Panucho
Also known as:
es - Spanish: Panucho
fr - French: Panucho
ru - Russian: Панучо
uk - Ukrainian: Панучо
uz - Uzbek: Panucho
Category: bread (flatbread)
Cuisine: Mexican
Associated cuisines: Mexican
Area: Yucatán
Countries: Mexico
Region: Central America

This is a food that is stuffed with refried black beans and topped with chopped cabbage, pulled chicken or turkey, tomato, pickled red onion, avocado, and pickled pepper.

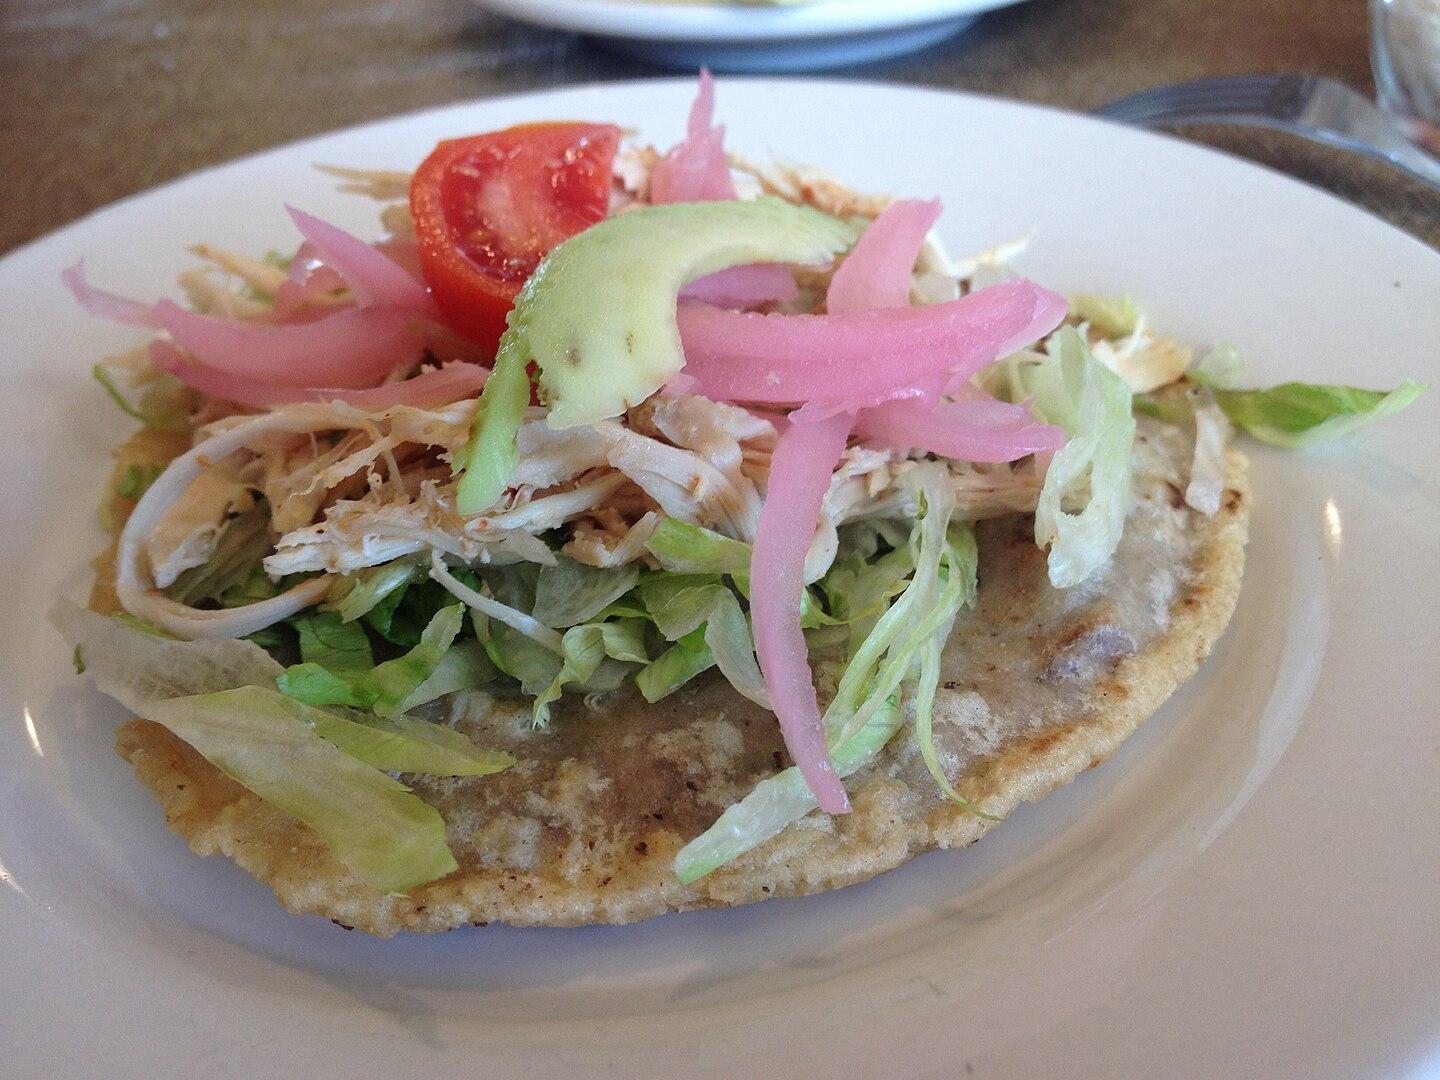
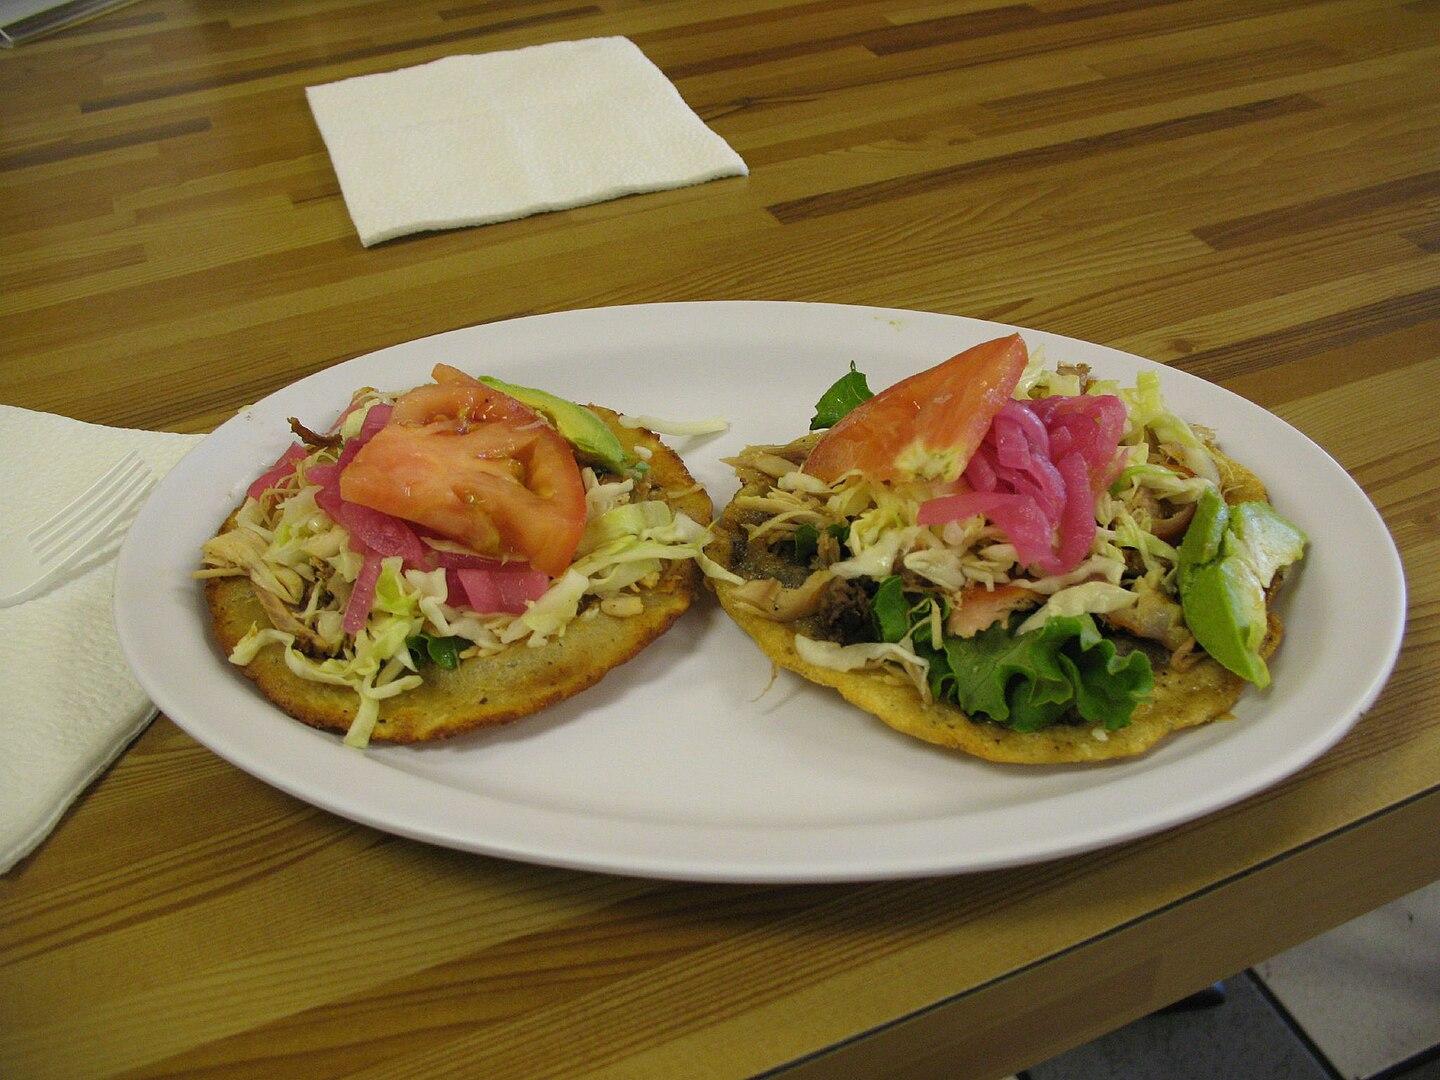
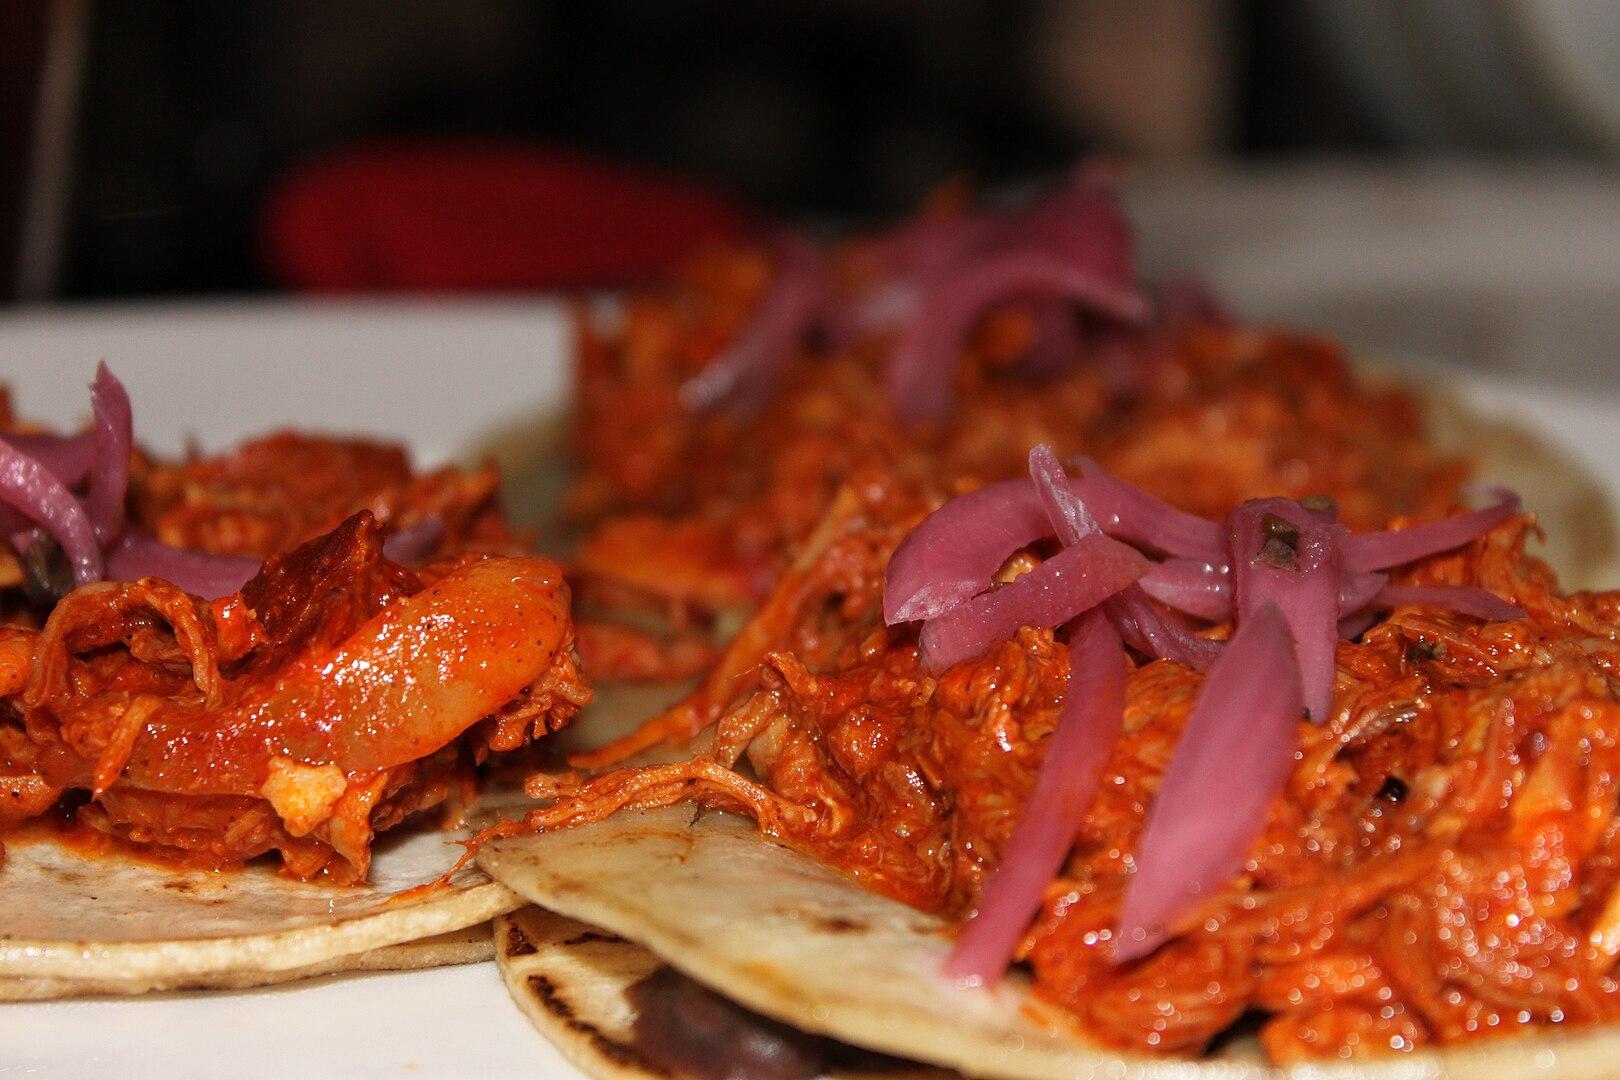
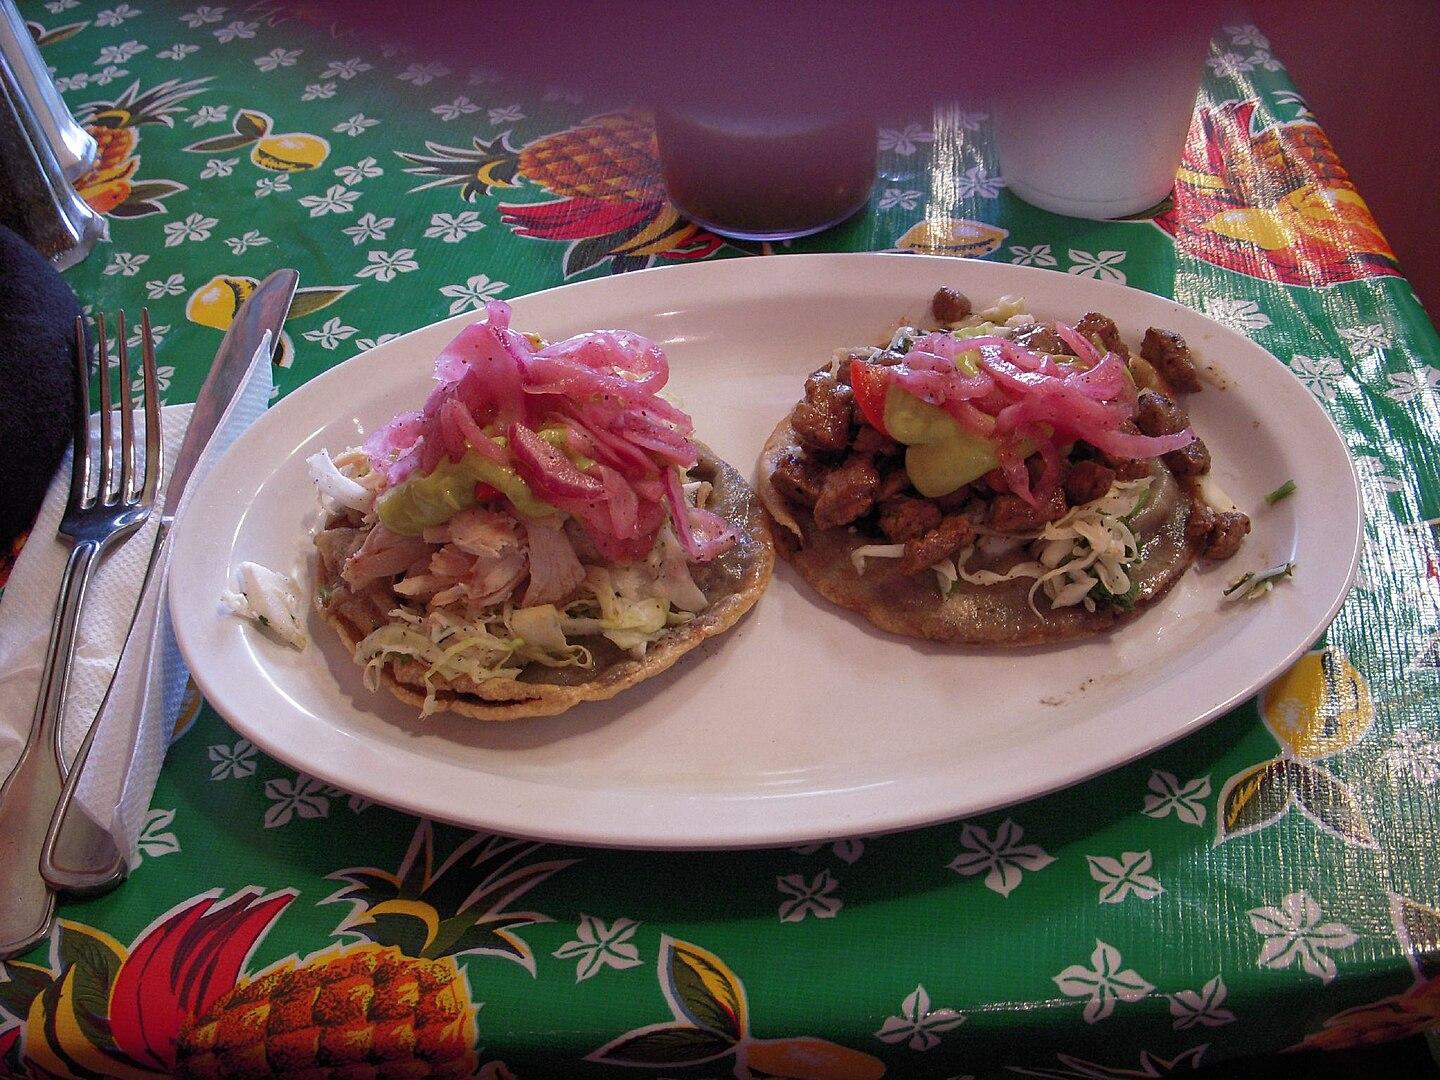
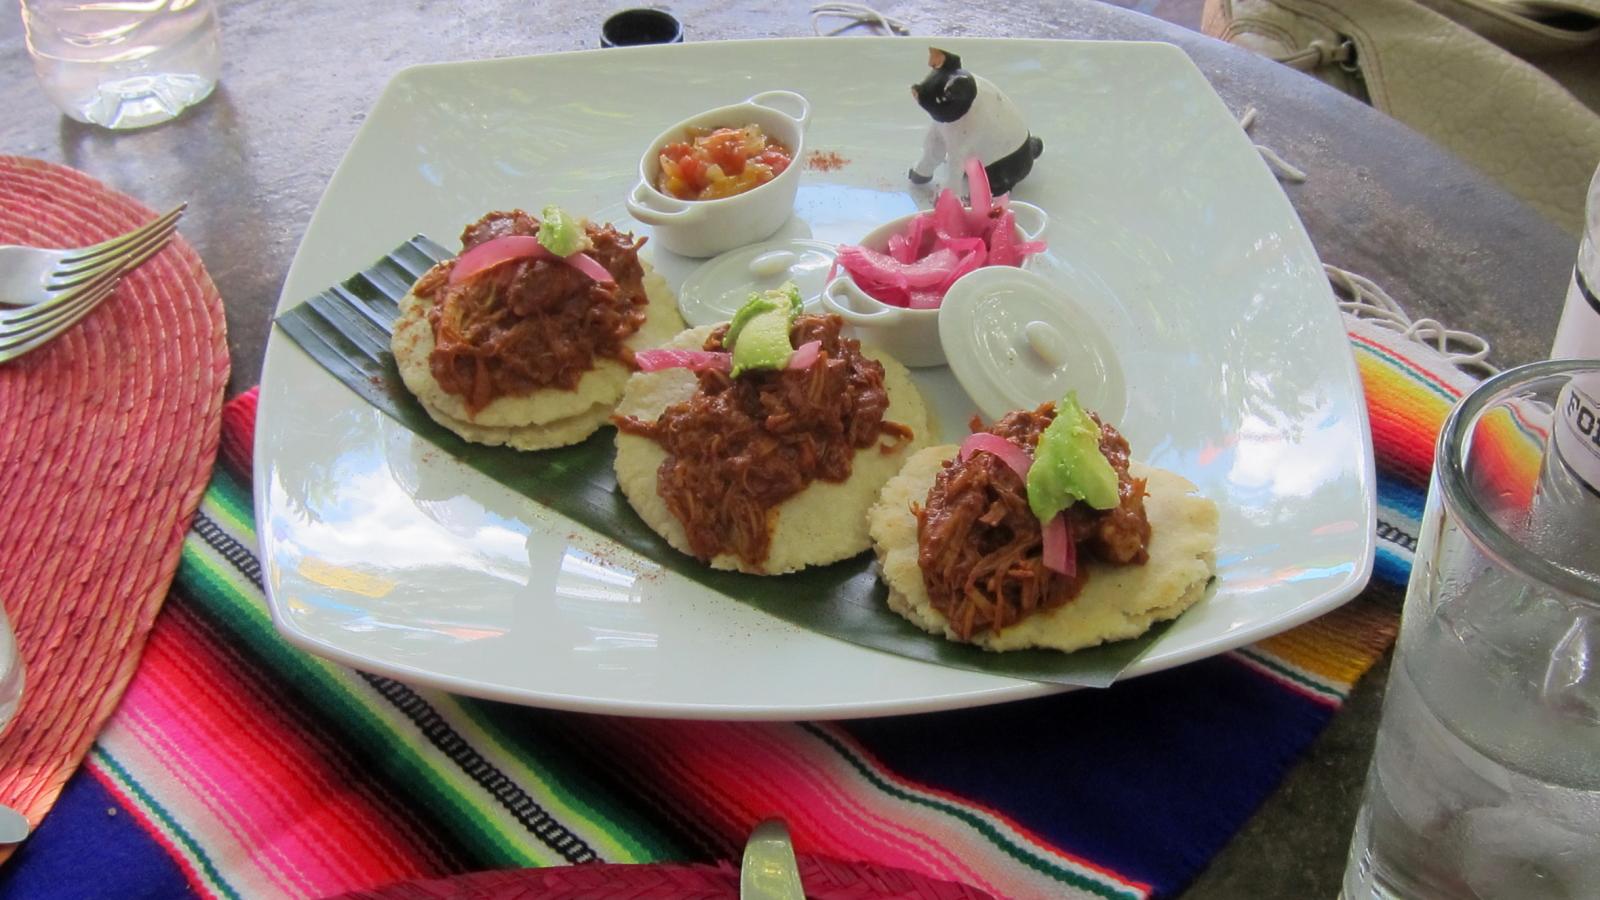
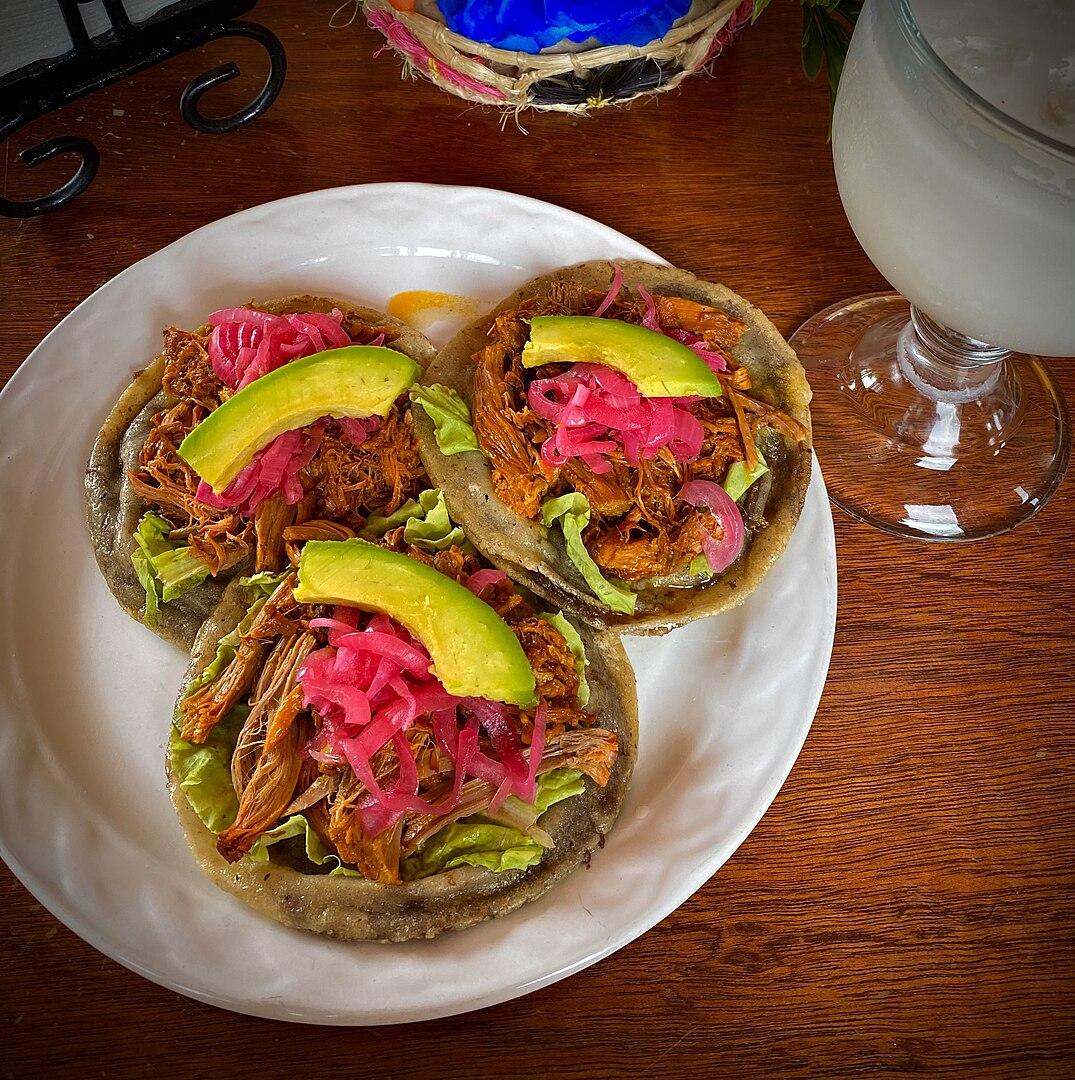
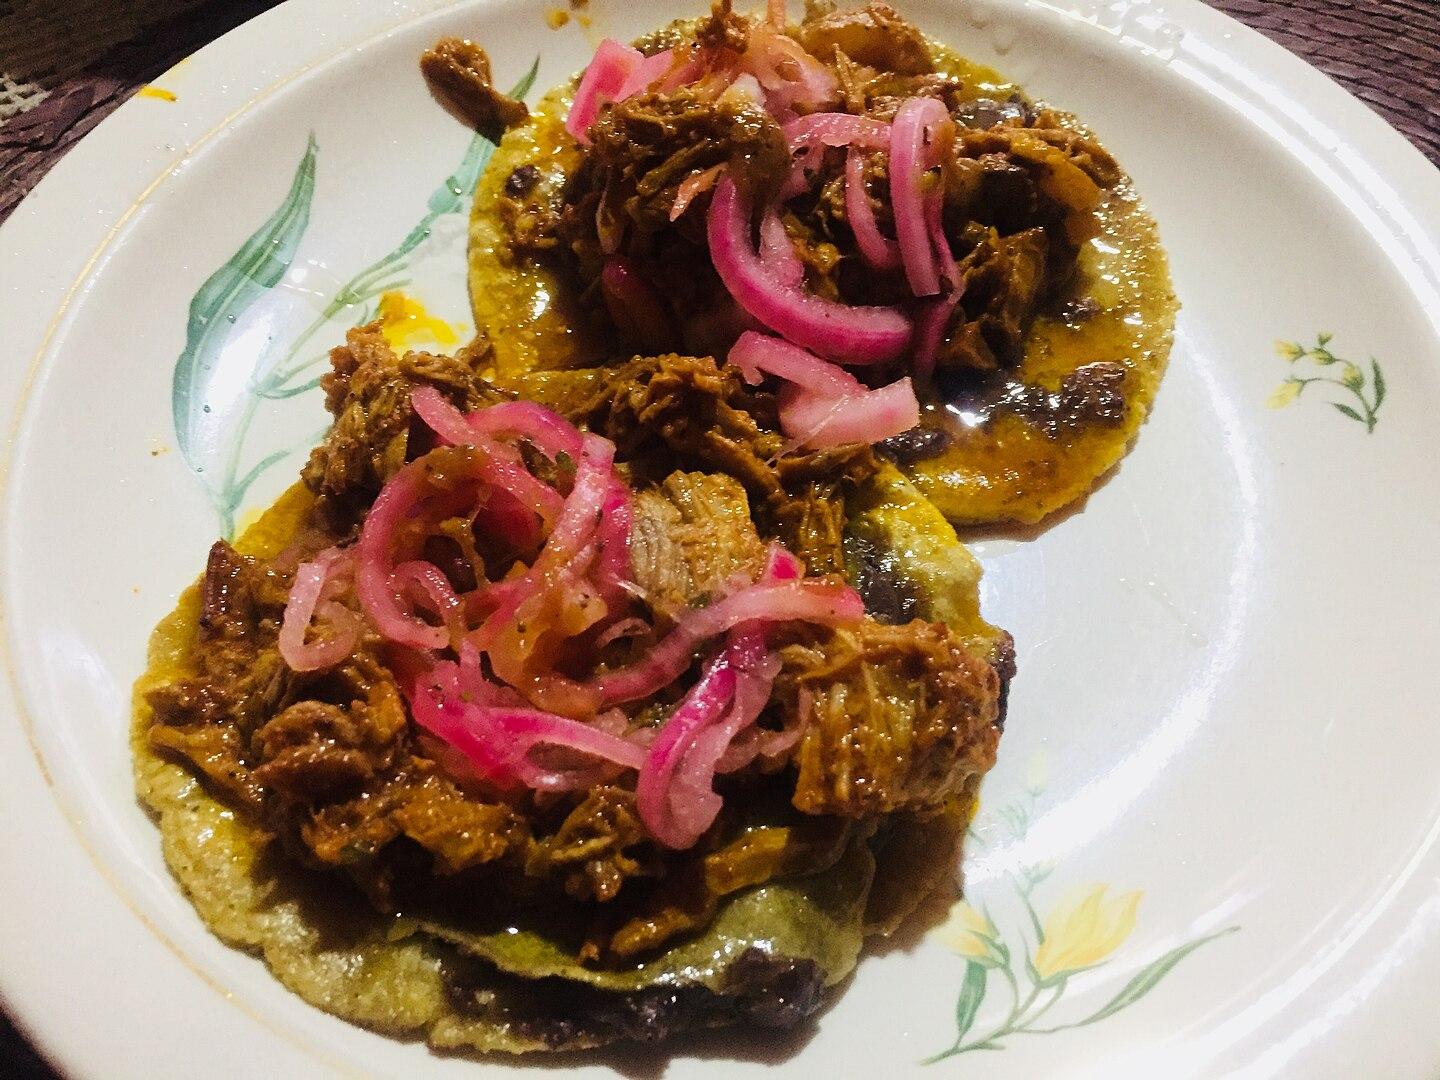
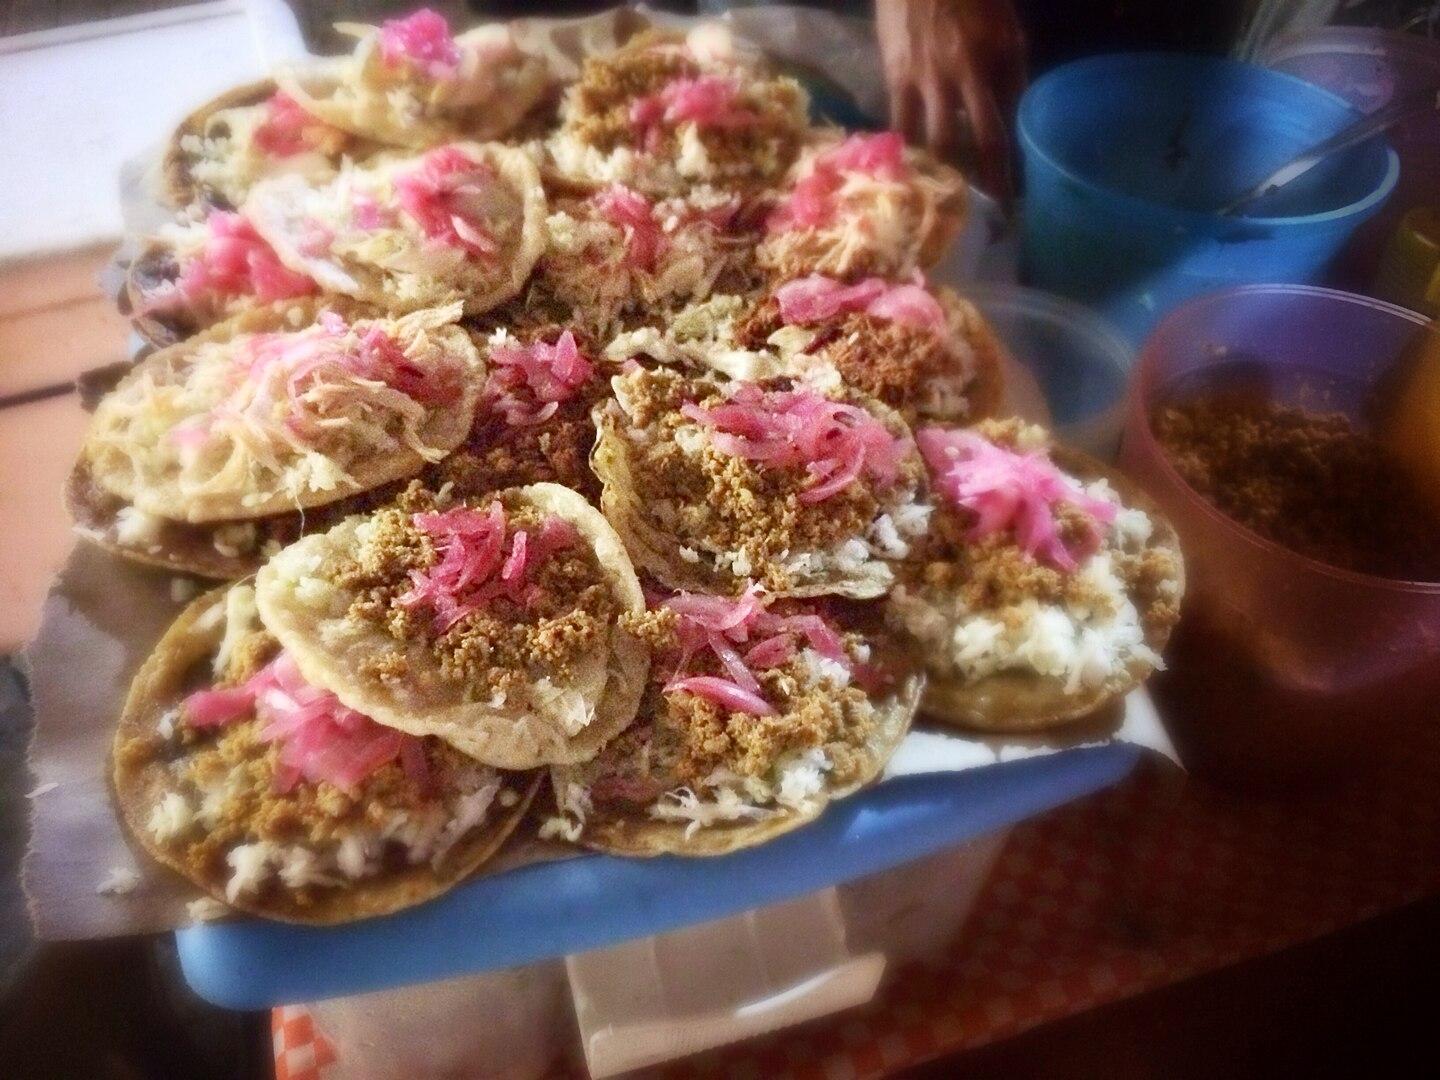